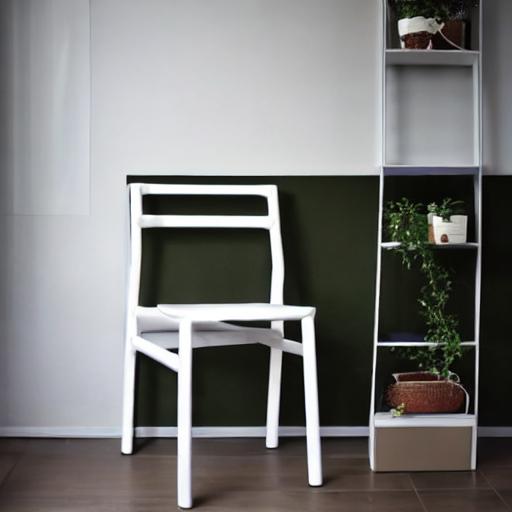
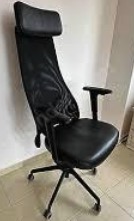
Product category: items_chair
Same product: no